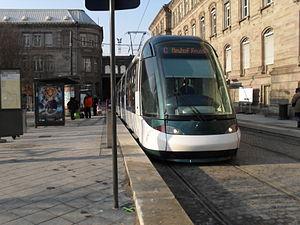
La ligne C du réseau de transports en commun de l'Eurométropole de Strasbourg est une ligne de tramway. Exploitée par la Compagnie des transports strasbourgeois, il s'agit de la quatrième ligne de tramway de l'agglomération.
Le réseau de tramway de Strasbourg dessert la capitale alsacienne et six communes de son agglomération, ainsi que la ville frontalière allemande de Kehl. Exploité par la Compagnie des transports strasbourgeois, il est considéré comme un exemple remarquable de la renaissance du tramway dans les années 1990. Avec les expériences réussies de Nantes, Grenoble et Paris, le réseau de tramway de Strasbourg constitue le quatrième plus ancien réseau de tramway remis en service en France après la Seconde Guerre mondiale. Il a ainsi contribué à la construction de nouveaux tramways dans d'autres agglomérations françaises, comme Montpellier, Lyon, Bordeaux ou Nice.